List of birds of Mexico

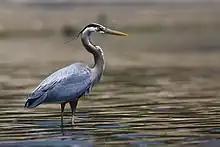
Great blue heron

The family Ardeidae contains the bitterns, herons, and egrets. Herons and egrets are medium to large wading birds with long necks and legs. Bitterns tend to be shorter necked and more wary. Members of Ardeidae fly with their necks retracted, unlike other long-necked birds such as storks, ibises and spoonbills.